Ahmad Bahauddin Nursalim

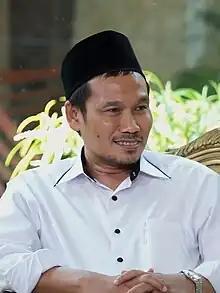
Nursalim in 2020

Ahmad Bahauddin Nursalim (born September 29, 1970) or better known as Gus Baha is a cleric from Rembang Regency, Central Java, who specializes in interpreting the quran.